Orsha offensives (1943)

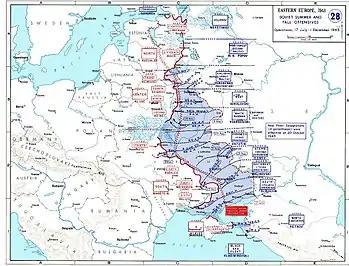
Panther-Wotan Line

After their defeat in the Battle of Smolensk, the "Wehrmacht" retreated on a broad front to the Panther-Stellung line. The German 4th Army (Heinrici)—part of Army Group Centre—took defensive positions near Orsha. To the north, the 3rd Panzer Army (Reinhardt) took up defensive lines around Vitebsk, and to the south the 9th Army (Model) held the area east of Bobrujsk. The Soviet "Stavka" saw the liberation of Ukraine as their primary goal, so the Lower Dnieper Offensive had priority in equipment and reinforcements.